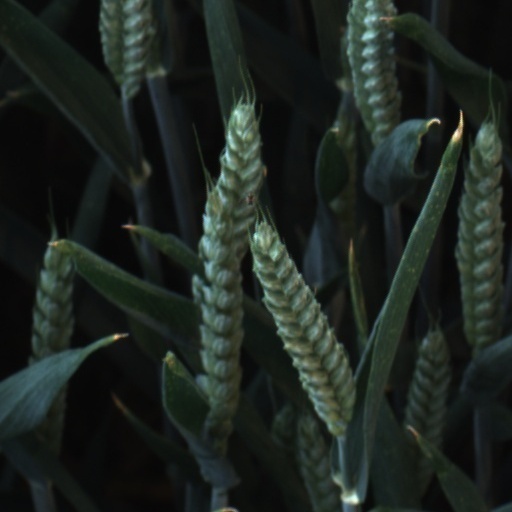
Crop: wheat